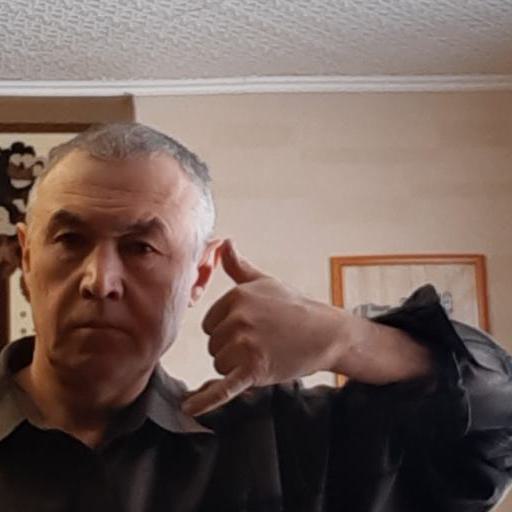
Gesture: call